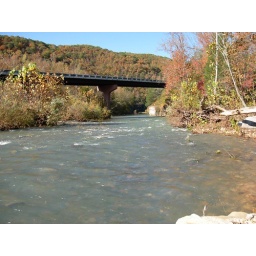
Put in spot for our 2 day float. Its the low water bridge at Ponca.